Nikolai Rimsky-Korsakov

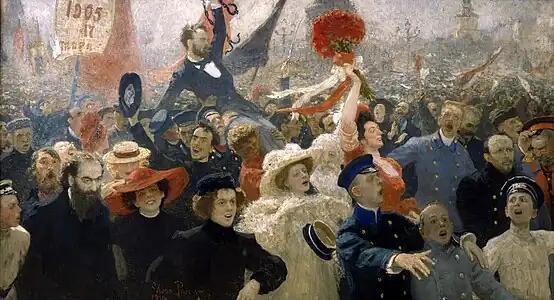
Ilya Repin, "17 October 1905"

In November 1887, Tchaikovsky arrived in Saint Petersburg in time to hear several of the Russian Symphony Concerts. One of them included the first complete performance of his First Symphony, subtitled "Winter Daydreams", in its final version. Another concert featured the premiere of Rimsky-Korsakov's Third Symphony in its revised version. Rimsky-Korsakov and Tchaikovsky corresponded considerably before the visit and spent a lot of time together, along with Glazunov and Lyadov. Though Tchaikovsky had been a regular visitor to the Rimsky-Korsakov home since 1876, and had at one point offered to arrange Rimsky-Korsakov's appointment as director of the Moscow Conservatory, this was the beginning of closer relations between the two. Within a couple of years, Rimsky-Korsakov wrote, Tchaikovsky's visits became more frequent.